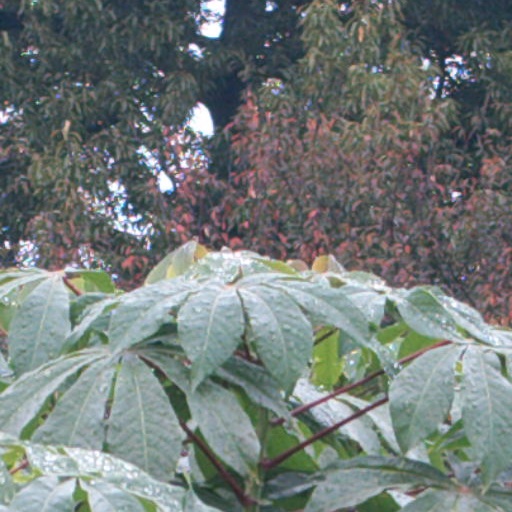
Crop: cassava